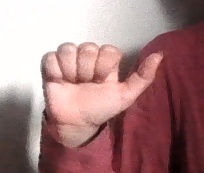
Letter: dhad